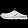
Label: Sandal